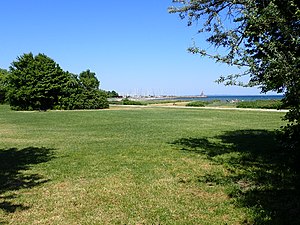
Åkrogen Strandpark
Åkrogen Strandpark.
Åkrogen, fra den sydlige del. Egå Marina i horisonten.
Åkrogen Strandpark er en offentlig park i bydelen Risskov for forstaden Egå, der ligger ud til Aarhus Bugt. Parken er delt op af en marina i midten, så der er en nordlige og en sydlig del. Kalø Vig og Helgenæs ligger øst for området, og lidt inde i landet mod vest ligger Egå Engsø.